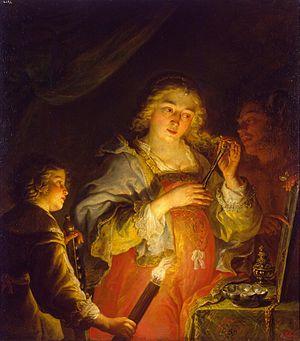
Jacques de l'Ange ou le Monogrammist JAD est un peintre baroque flamand connu pour des scènes de genre et peinture d'histoire exécutées dans un style caravagiste. L'artiste n'est redécouvert qu'au milieu des années 1990, son œuvre ayant été attribué à d'autres suiveurs nordiques du Caravage et en particulier à ceux de l'École caravagesque d'Utrecht.